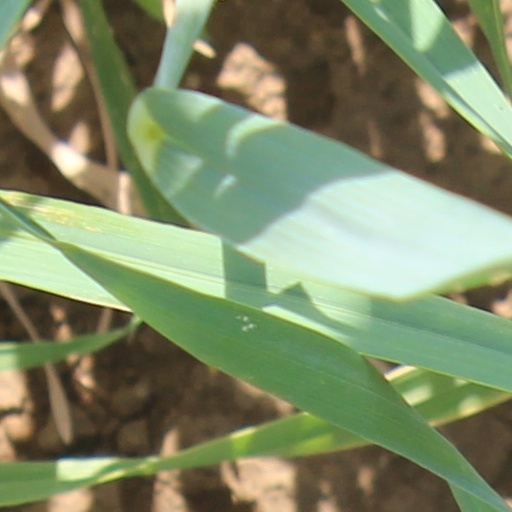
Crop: wheat